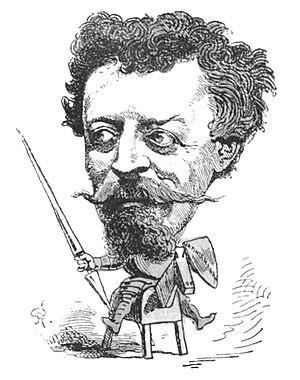
Portrait satirique de François-Louis Lesueur.
François-Louis Lesueur, dit simplement Lesueur, est un acteur français né à Paris le 10 janvier 1819 ou le 12 novembre 1820 et mort à Bougival le 5 mai 1876.